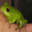
Label: frog